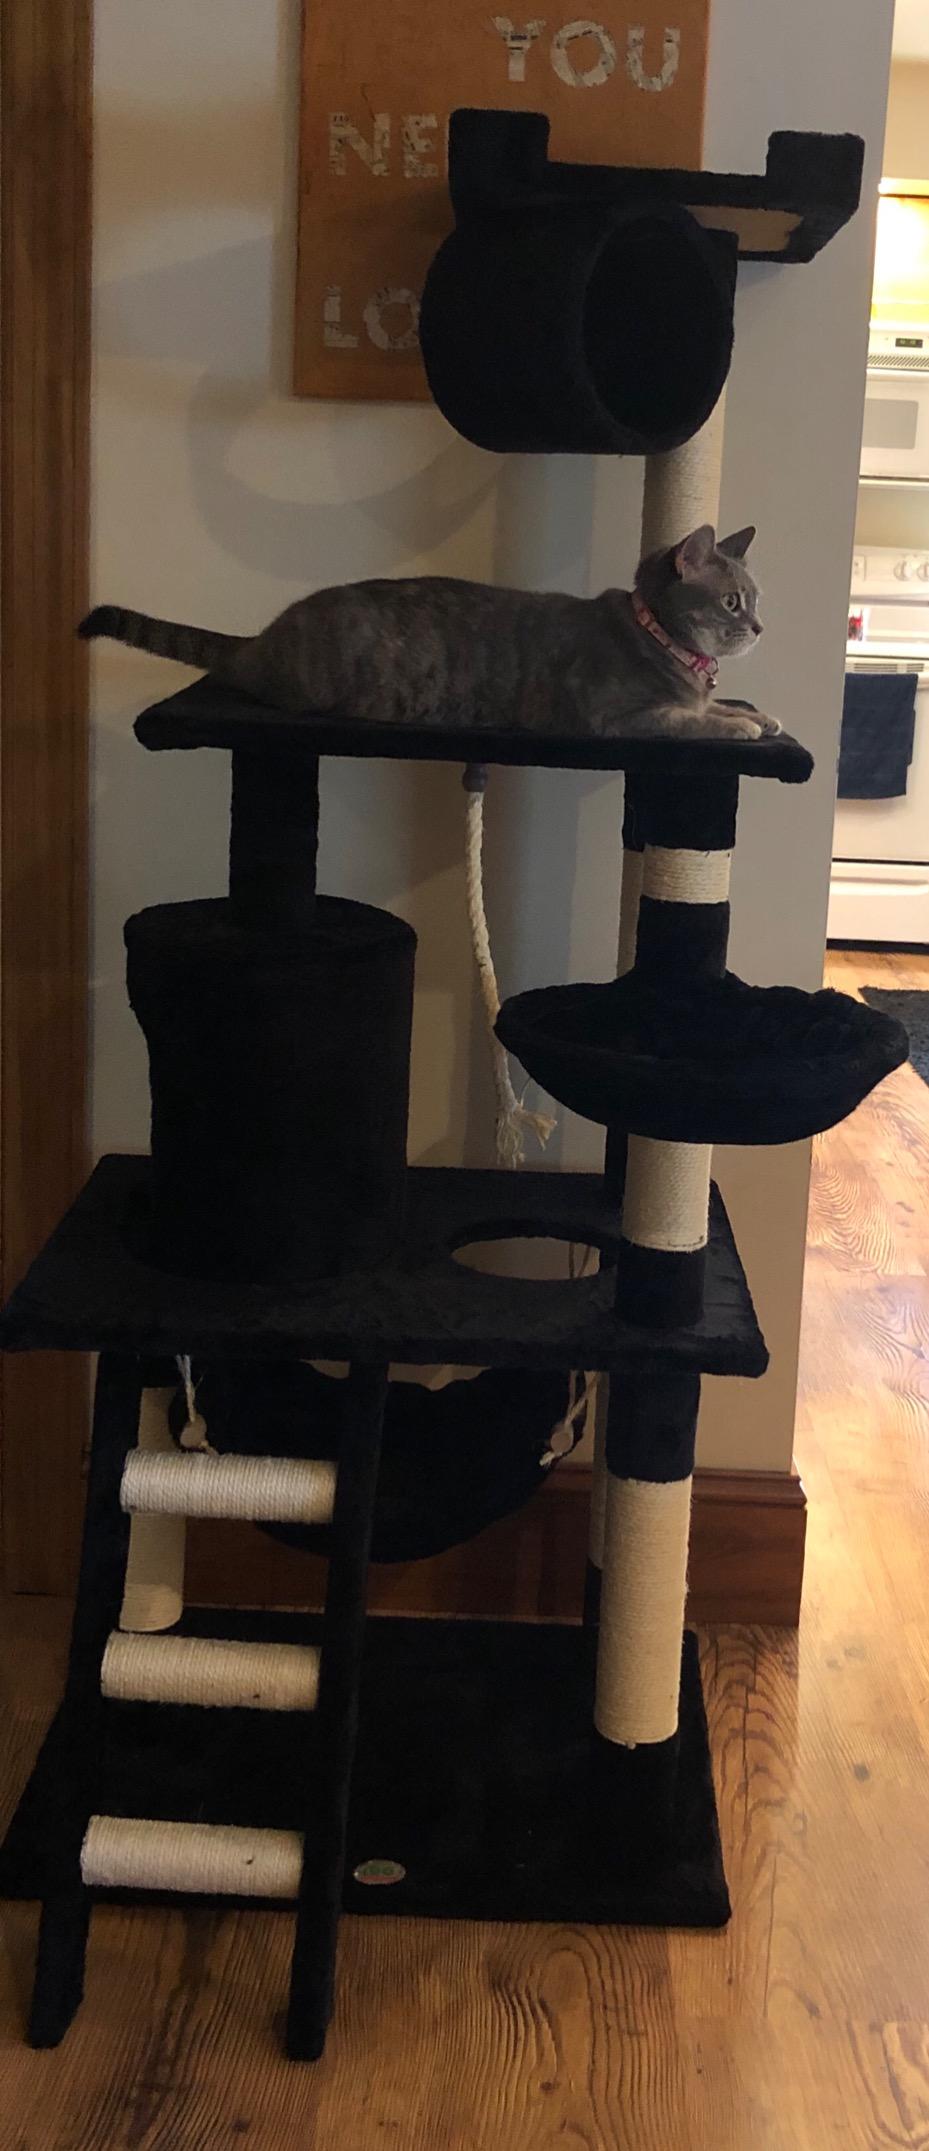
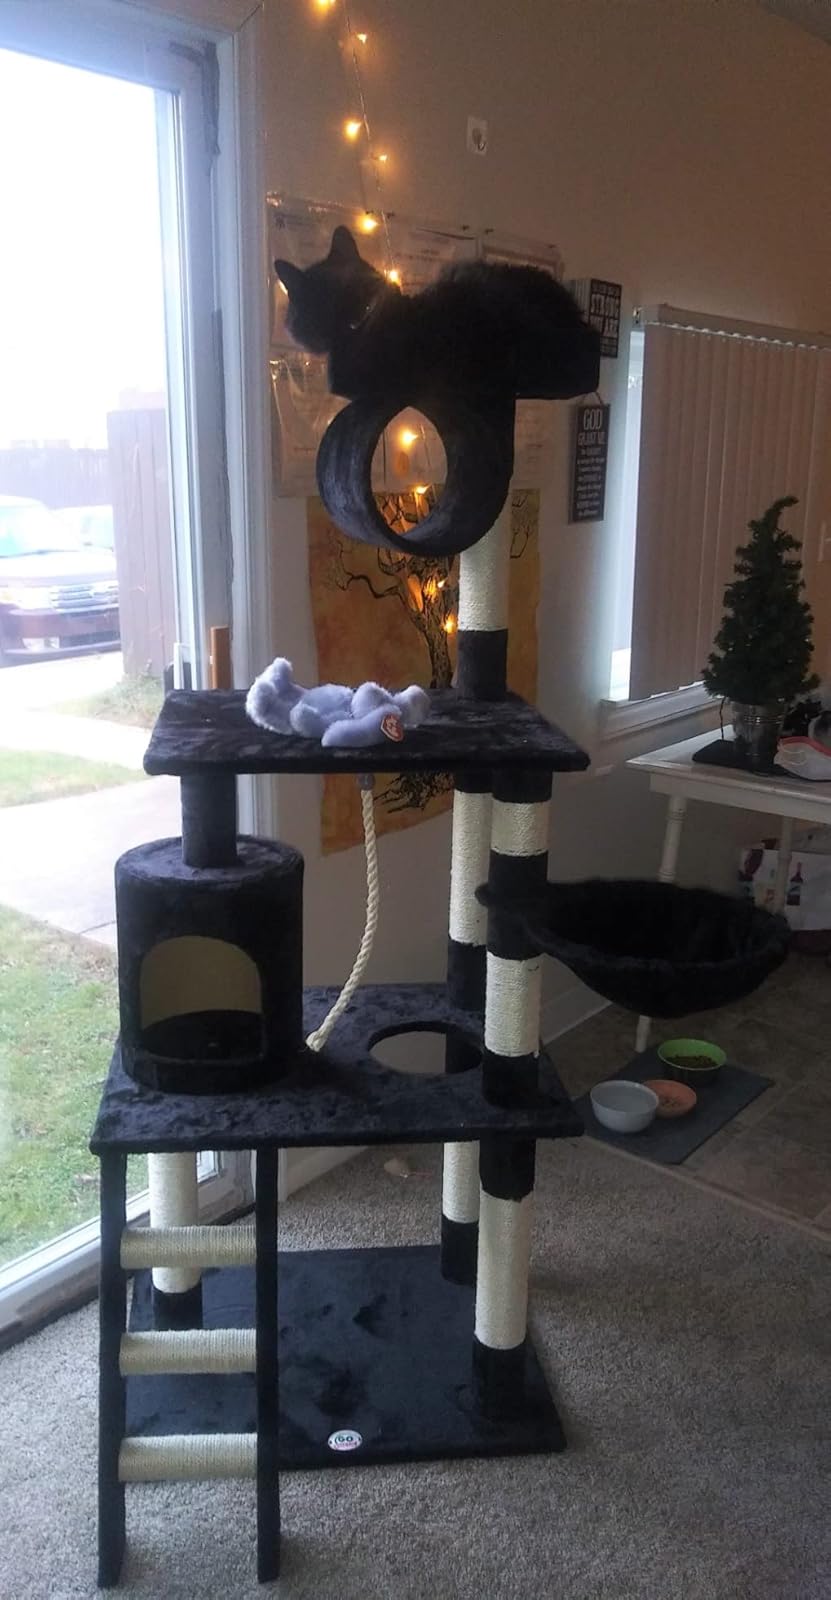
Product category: items_cat tree
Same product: yes